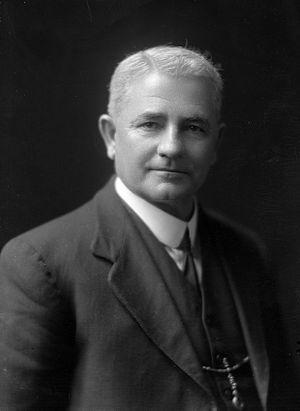
Le Parti travailliste néo-zélandais est l'un des principaux partis de Nouvelle-Zélande, avec le Parti national de Nouvelle-Zélande. Il est dirigé par Jacinda Ardern.